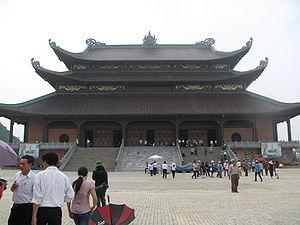
Gia Viễn est un district de la province de Ninh Binh dans la région du delta du fleuve Rouge au Viet Nam.
La province de Ninh Bình est une province du nord du Việt Nam située dans la région du delta du Fleuve Rouge.
Le bouddhisme au Viêt Nam est principalement de la tradition du Mahayana. Il s'est installé au Viêt Nam dès le IIIᵉ ou IIᵉ siècle avant notre ère, provenant de l'Asie du Sud ou de la Chine dans le Iᵉʳ ou IIᵉ siècle de notre ère. Le bouddhisme vietnamien a eu une relation syncrétique avec certains éléments du Taoïsme, de la religion traditionnelle chinoise et de la religion populaire vietnamienne. En 2014, il concernait 12,2 % de la population dans l'ensemble de ses obédiences ou 13,6 % si l'on y intègre Hòa Hảo.